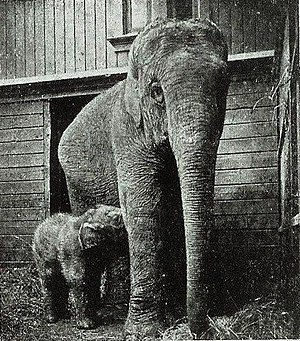
Elefanterne i København Zoo / Elefanterne i København Zoo / Chang, Eng, Plai, Baby og Ellen
Ellen og Kaspar 1907-12-10
Elefanterne i København Zoo er blandt havens mest kendte dyr. Haven har kontinuerligt haft elefanter siden de to første kom 1878. Så tidligt som 1907 fødtes den første danskfødte elefantunge, og den fjerde i Europa; siden er der født 15 elefantunger i Zoo.